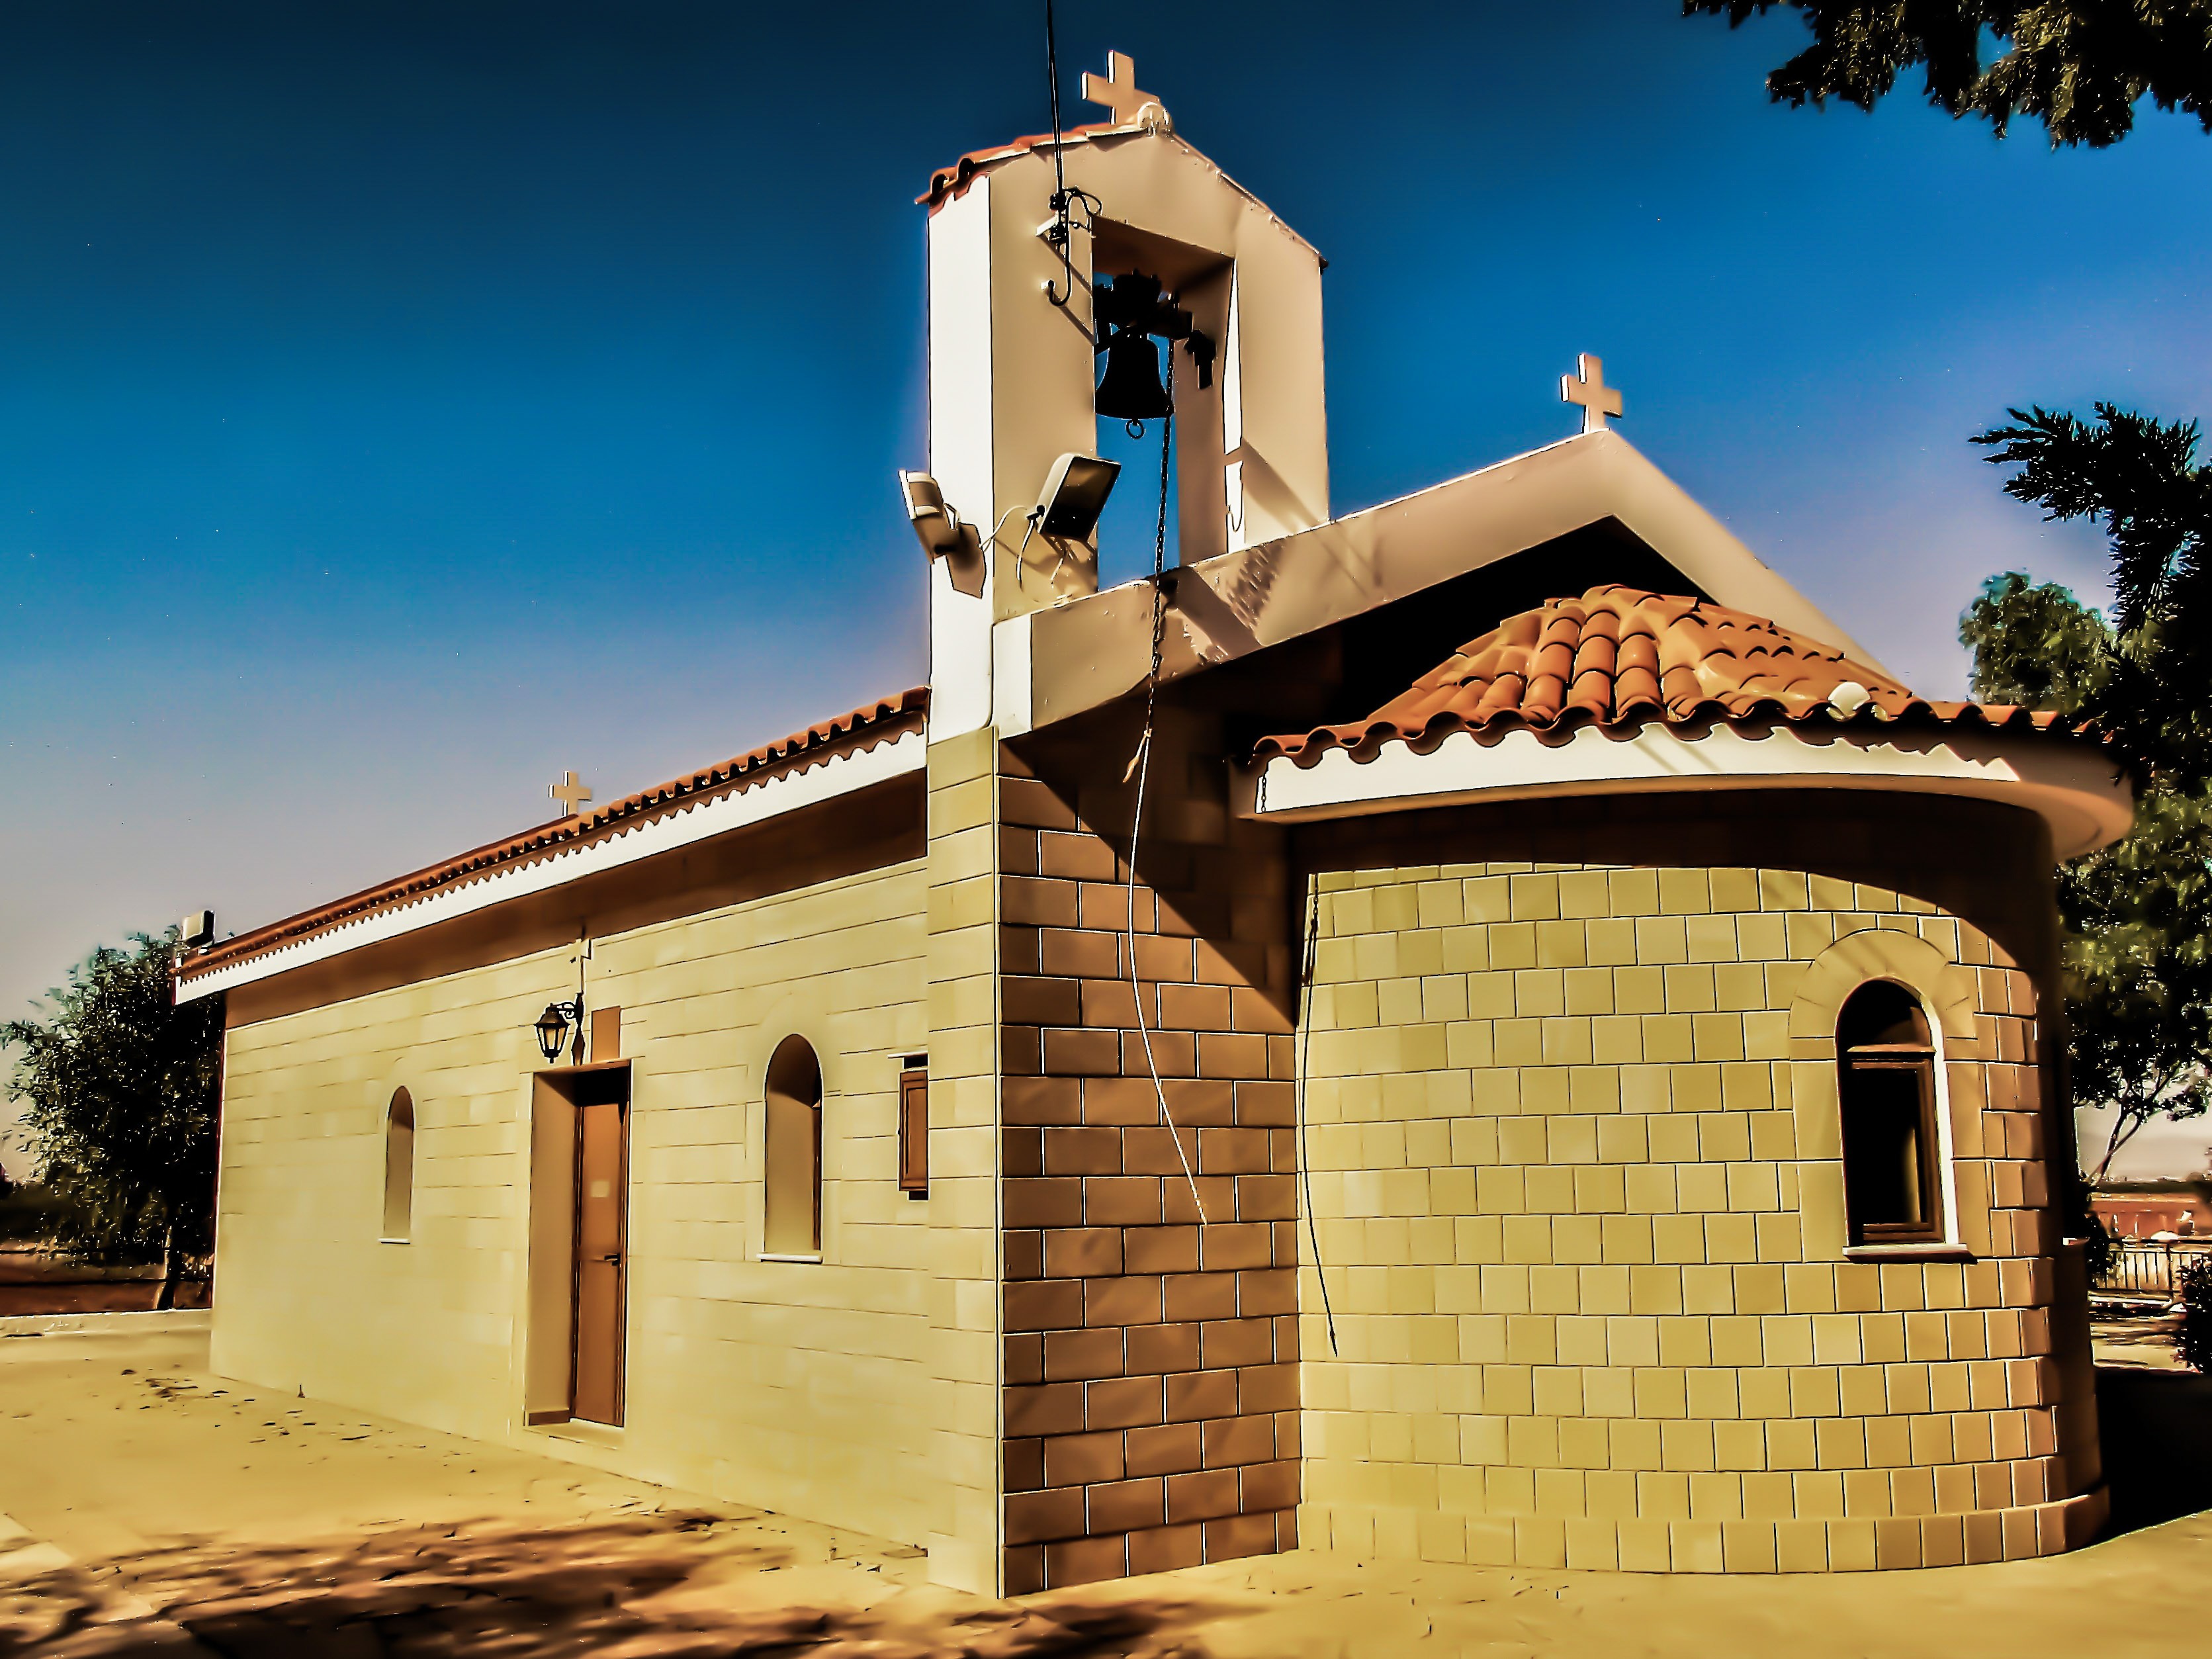
architecture, house, building, religion, landmark, facade, church, chapel, place of worship, temple, monastery, christianity, orthodox, cyprus, frenaros, ayia irene, ancient history, spanish missions in california